Krzysztof Mikołajczak

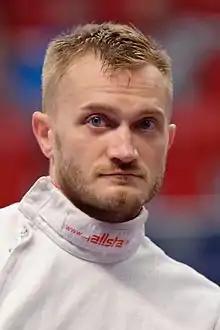

Krzysztof Mikołajczak (born 5 October 1984) is a Polish épée fencer, team bronze medallist at the 2009 World Fencing Championships in Antalya and individual bronze medallist at the 2013 European Fencing Championships in Zagreb.